Elisabetha Dorothea Schiller

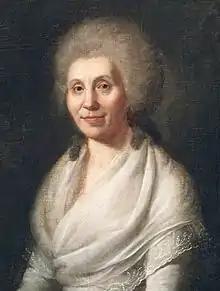
Elisabetha Dorothea Schiller by Ludovike Simanowiz.

Elisabetha Dorothea Schiller (née Kodweiß; 13 December 1732 – 29 April 1802) was a German innkeeper's daughter, notable as the mother of the playwright Friedrich Schiller.